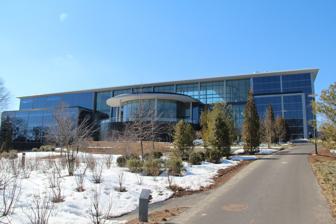
Building: Edward P. Evans Hall
Country: United States of America
Year built: 2013
Building in New Haven, Connecticut, United States Edward P. Evans Hall General information Address 165 Whitney Avenue Town or city New Haven, Connecticut Country United States Coordinates 41°18′55″N 72°55′13″W / 41.3152°N 72.9202°W / 41.3152; -72.9202 Completed 2014 Inaugurated January 2014 Cost $189 million Owner Yale University Height 15.09 metres (49.5 ft) Technical details Floor count 4 Design and construction Architect(s) Foster and Partners Edward P. Evans Hall is the main building of the Yale School of Management at Yale University in New Haven, Connecticut , U.S. Designed by Foster and Partners , it was named for alumnus Edward P. Evans , and completed in 2013. It is known for its architectural design and the high quality of the artwork onsite. History On September 18, 2007, Yale President Richard C. Levin announced that the architectural firm of Foster + Partners, Inc. had been selected to design the new Yale School of Management campus. At 230,000 square feet, the building was expected to more than double the approximately 110,000 square feet of available School of Management space. Levin expressed his hope that the School of Management would “continue to attract and educate leaders of business and society for generations to come.” The forthcoming association of world-renowned architect Norman Foster was presented as a major coup. Previous Foster designs had included Wembley Stadium and the Millennium Bridge in London, the Hearst Tower in New York, the Bundestag in Berlin, and the Millau Viaduct in southern France. On April 26, 2011, a groundbreaking ceremony was held on the future site of the building. Sharon Oster , dean of the Yale School of Management at the time, said, "More than 30 years ago, the Yale Corporation voted to create a management school worthy of the Yale name, its deep intellectual roots, and sense of service. We've worked hard these past years to fulfill that promise. This new campus will help us do that." The architect of record was cited as Gruzen Samton LLP. The building is named after Yale graduate Edward P. Evans , commonly called Ned Evans, who donated $50 million toward the project before his death in December 2010. Evans said: "I am delighted to make this gift that will bring together the Yale School of Management on a beautiful new campus, enlarge its student body, and propel it to the highest level in the 21st century." Evans was CEO of publishing house Macmillan from 1979 to 1989. The building was completed in 2013. Construction costs reportedly totalled $189 million. The four-story building with an enclosed courtyard includes classrooms, offices, and student and meeting spaces. The building was dedicated in January 2014. Construction The materials required for the construction of the building include 4 million pounds of steel, 16.2 million pounds of concrete, 2.25 million pounds of glass for the exterior façade, 123 miles of copper wire, and 500 doors. It incorporated "green construction" materials and practices. Amenities Primary attractions of the building include the 350-seat Zhang Lei Auditorium, the Wilbur L. Ross Library, 16 state-of-the-art classrooms, a student gym, a dining commons/coffee shop, and the Beinecke Terrace Room, an entertainment space with an outdoor terrace providing views of landscaped gardens at the rear of the campus. The facility’s large-scale classrooms include the Blumetti Classroom, the Class of 1980 Classroom, the Bewkes Classroom, the Betts Classroom, the Qian and Yu Classroom, the Gambhir Classroom, and the Farr Classroom. The Bekenstein Atrium features a site-specific artwork by Swiss artist Adrian Schiess. Scheiss’s installation includes 90 panels that appear to change color as visitors move throughout the space. In the Donaldson Dean’s Suite one will find “And Much, Much More!,” a witty artwork by  Yale School of Art graduate Amy Pryor that portrays a collage in the shape of a bar graph representing US GDP from 1980 to 2010. The building also houses three “wall drawings” by noted Connecticut-born artist Sol LeWitt . Architectural significance The building was designed by Foster and Partners . In ARCHITECT: The Magazine of the American Institute of Architects , the official magazine of the American Institute of Architects , Thomas de Monchaux noted "each area between the elliptical classrooms and curved glazing features lively gatherings on banana-shaped furnishings—evoking something between a conversation pit and an airport gate". In the Architects' Journal , Ellis Woodman wrote that "Evans Hall's language of full-height, circular, hollow-section columns ranged in front of an expanse of glazing hardly represents a departure for the practice". Both Woodman and de Monchaux compared the building to the Carré d'Art in Nîmes , France, also designed by Foster and Partners. Environmental impact The Yale School of Management endeavored to erect and maintain a building with a modest ecological footprint. In 2018 Evans Hall received a Gold rating under the U.S. Green Building Council’s Leadership in Energy and Environmental Design ( LEED ) program. The building was cited for excellence in energy efficiency, indoor environmental quality, selection of building materials, and water efficiency. Additionally, the site features covered parking for 104 bicycles and seven electric vehicle charging stations. Due to Evans Hall's glass-intense design, bird window collisions became an immediate problem. Data collected at Evans Hall by Yale University affiliates suggests that an average of three birds per day struck the hall's windows in spring 2014 . Since then, efforts have been underway to record and study bird mortality caused by Evans Hall, with a major report published in October 2020. According to the report, 262 birds of at least 47 species were found stunned, injured, or dead due to window strikes at Evans Hall from April 2018 to mid-October 2020, including at least 18 birds of conservation concern. This data was gathered through a combination of informal carcass surveys and citizen science data. Given likely undercounts due to scavengers and delayed mortality, it is conservative to estimate that the building has killed over 700 birds since it opened in January 2014. At least 17 birds were species of conservation concern. For example, the building killed 12 Northern Parulas , a species of special concern under Connecticut’s Endangered Species Act . A rare Bicknell’s Thrush , a species IUCN-listed as “vulnerable” and of highest conservation priority, was also killed. It was the first Bicknell’s Thrush added to the Peabody Museum of Natural History ’s collection since 1975. References